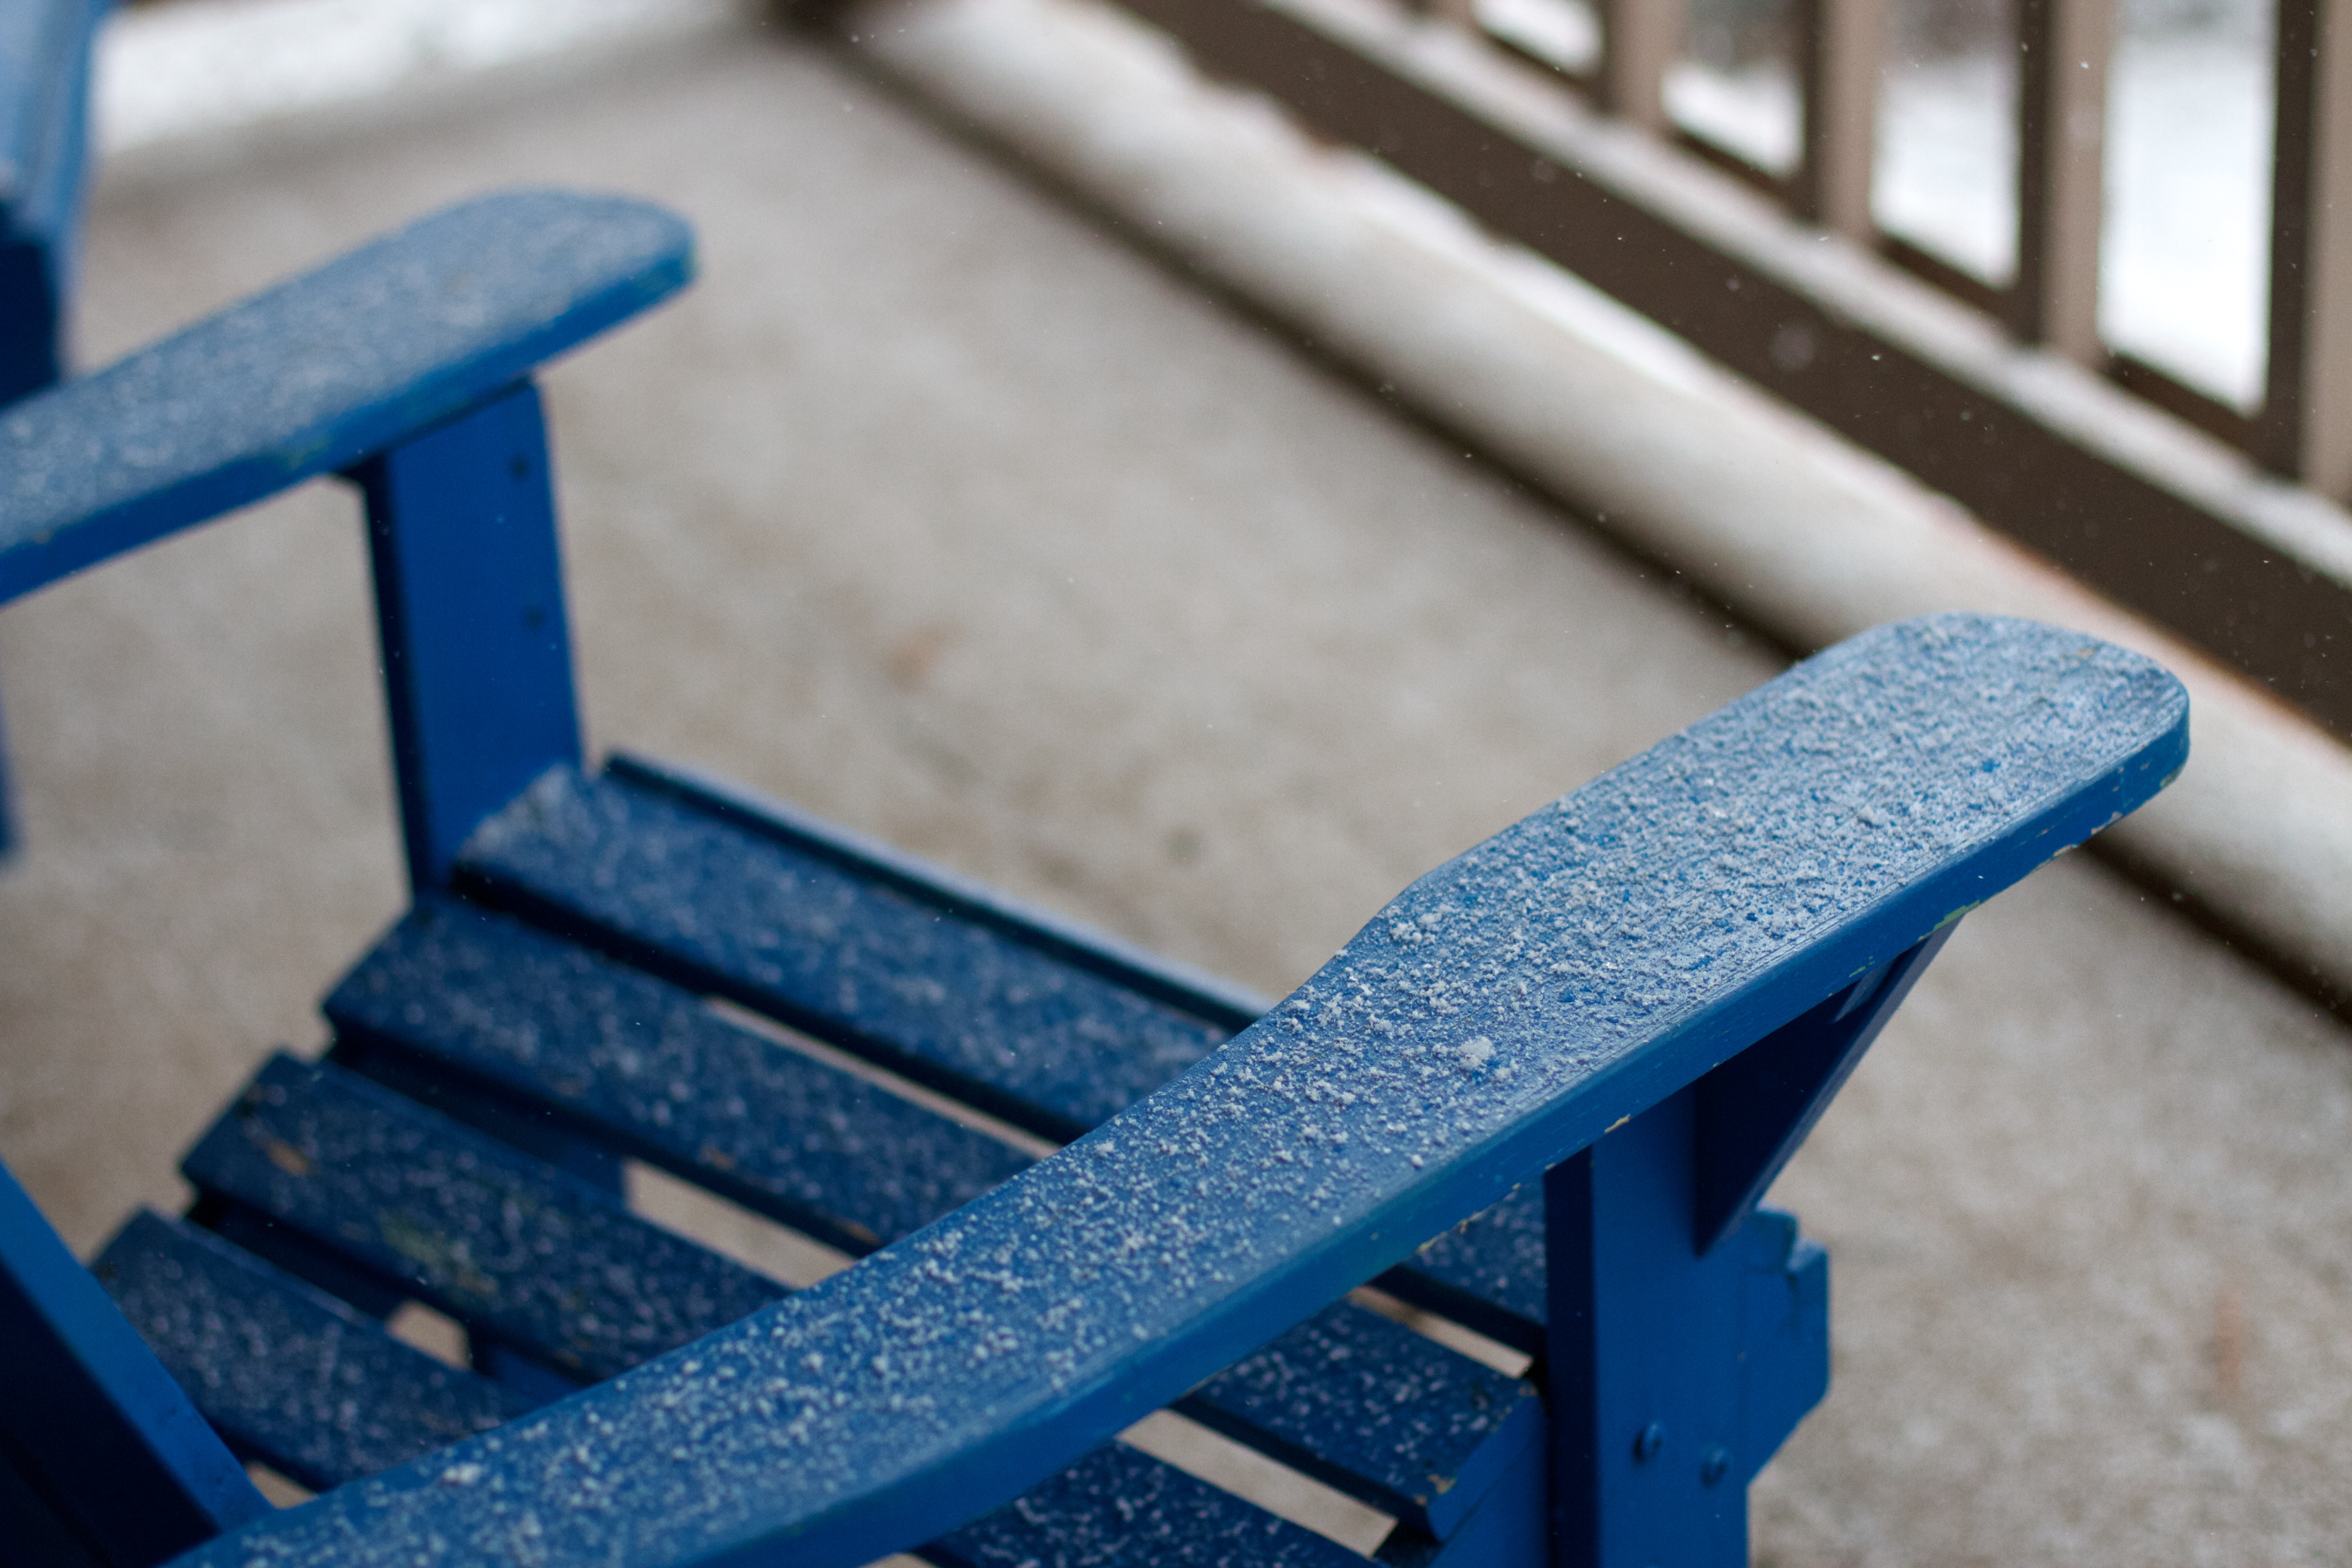
snow, wing, wood, chair, number, color, blue, furniture, material, iron